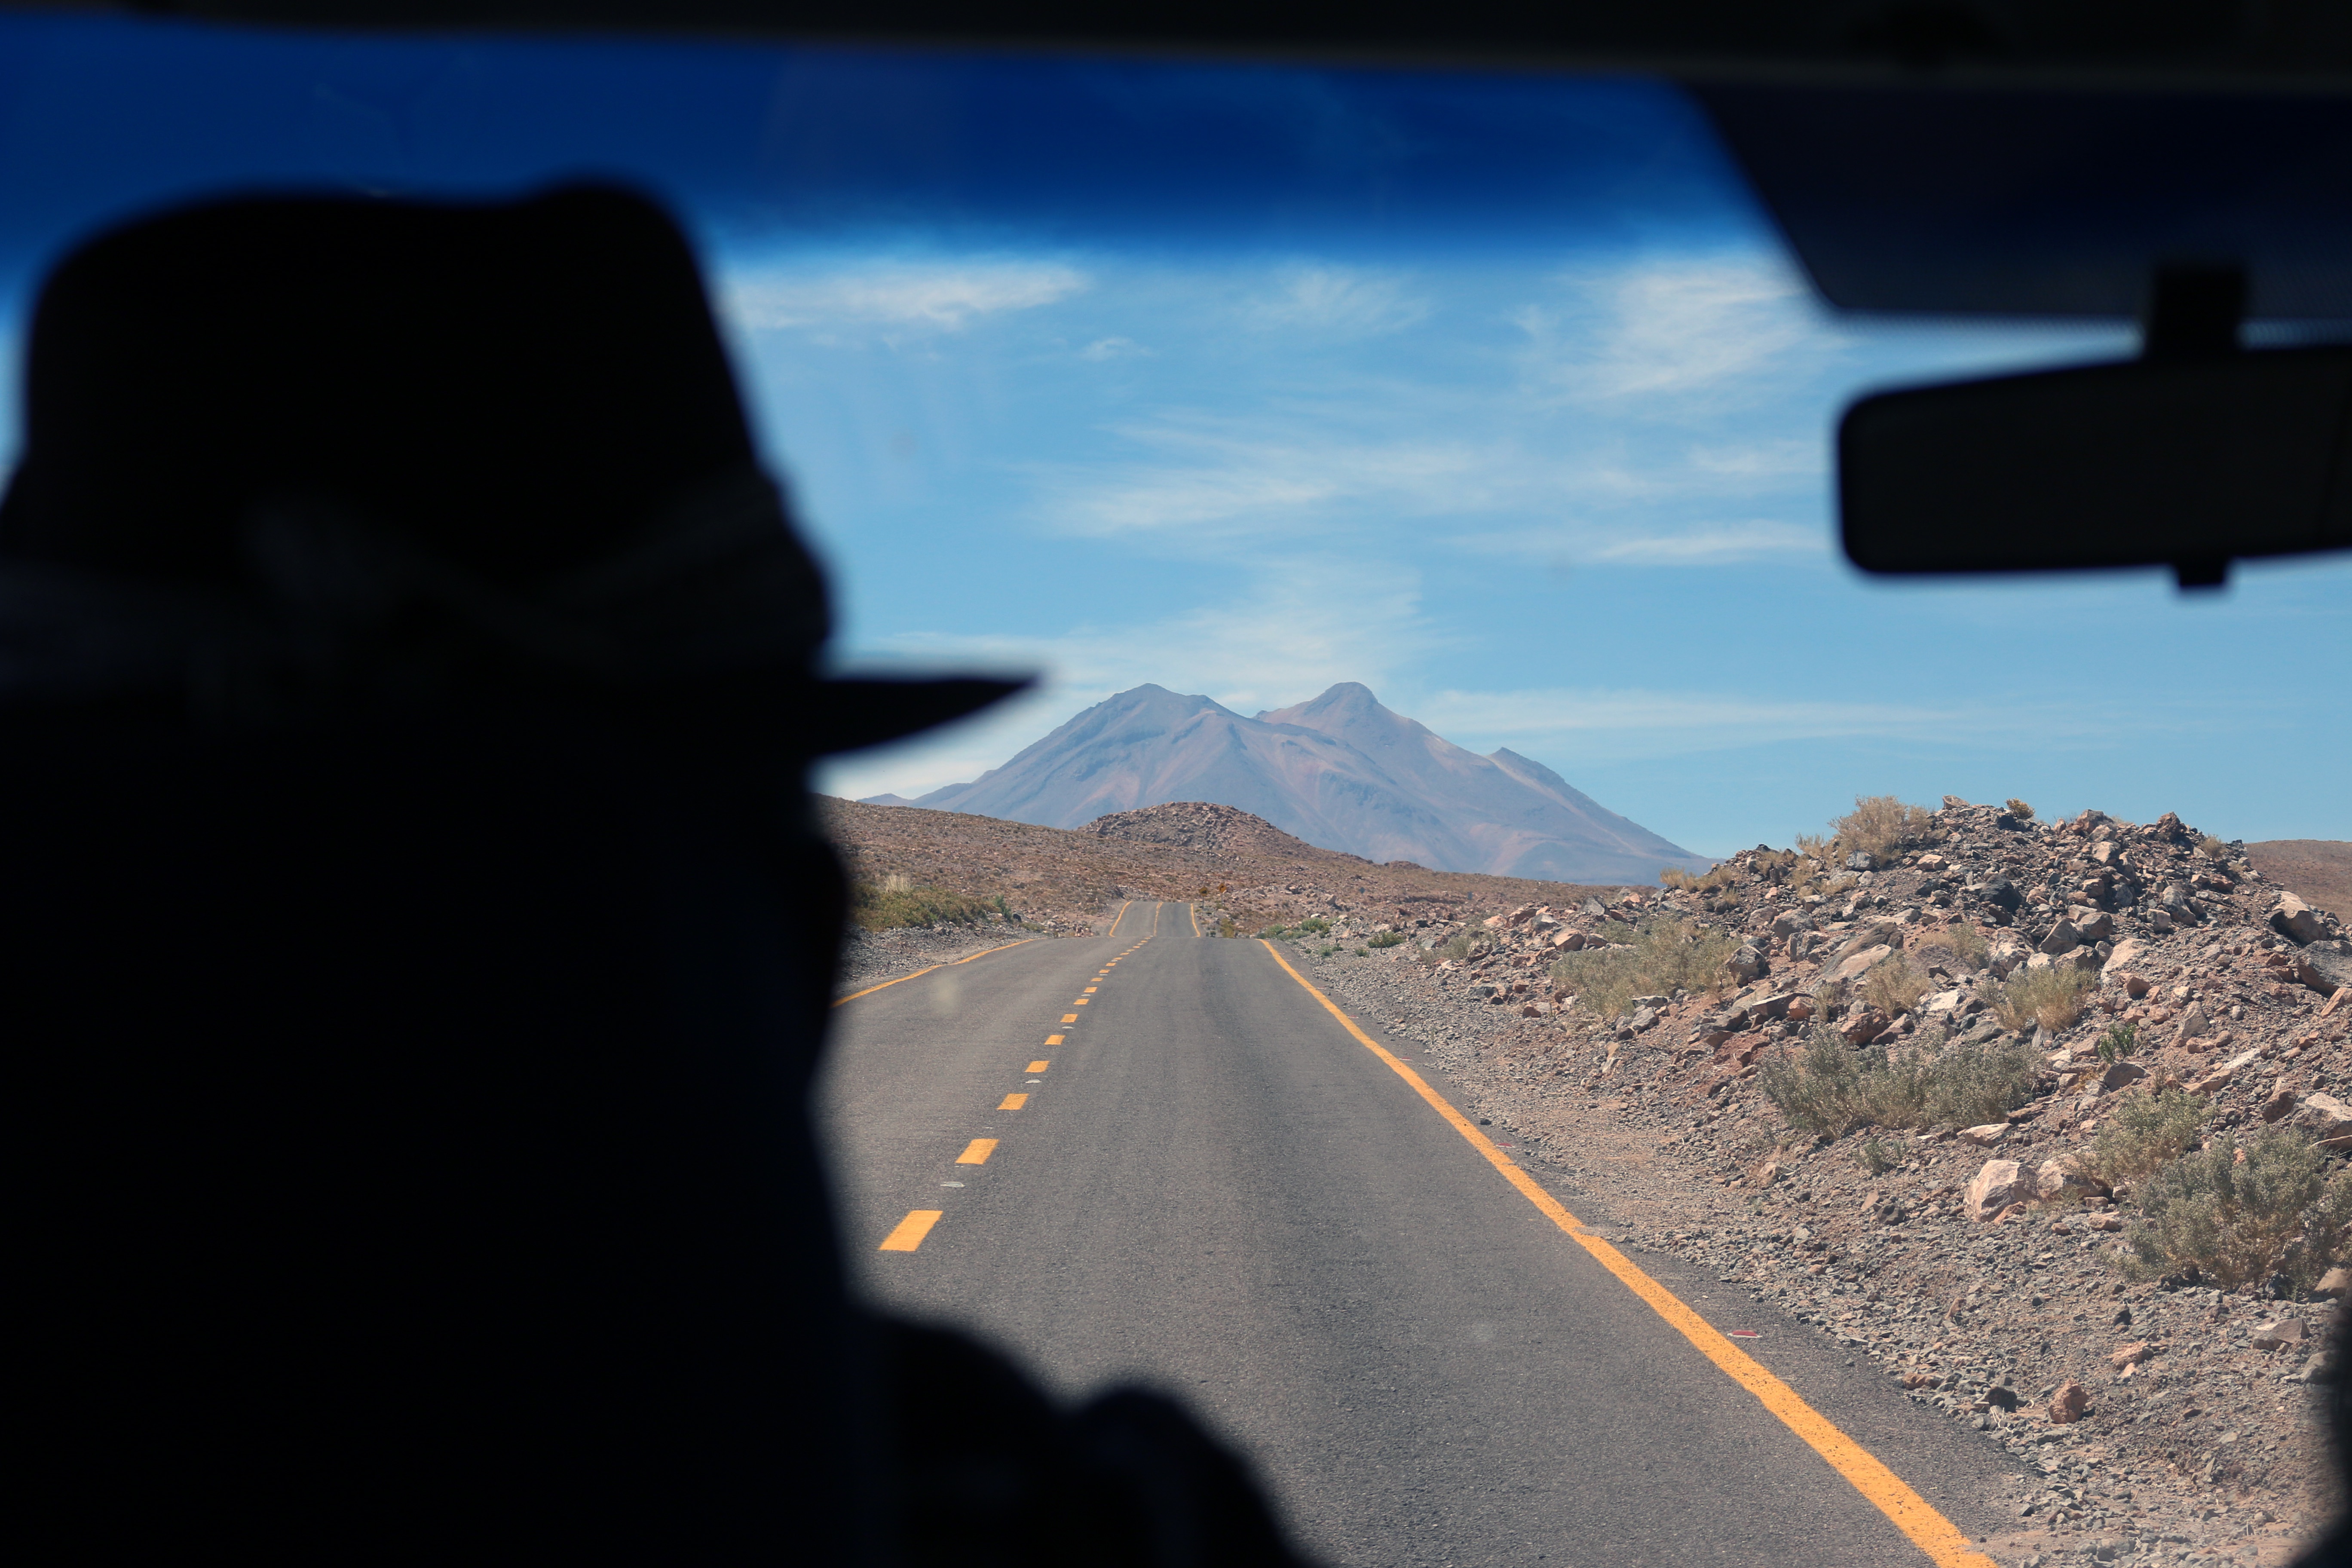
mountain, sunset, driving, shadow, darkness, atmosphere of earth